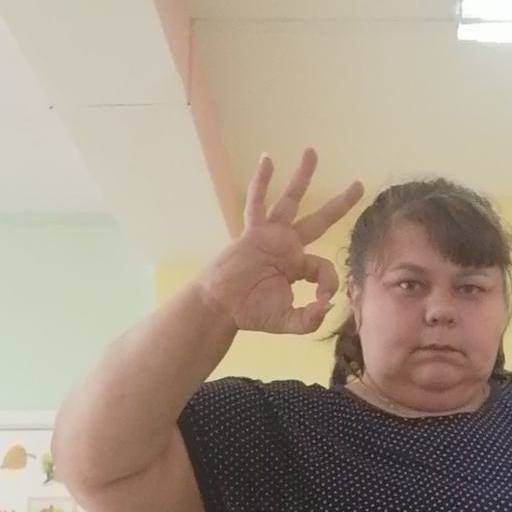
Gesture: ok